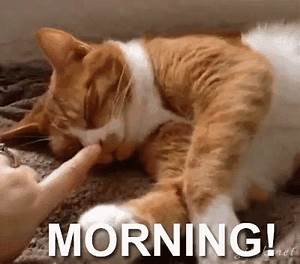
Label: gatto